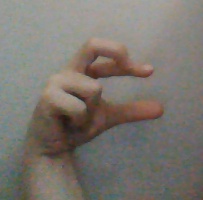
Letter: thal